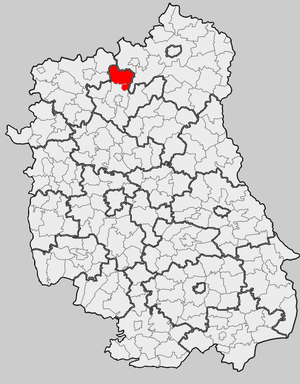
Kąkolewnica est une gmina rurale du powiat de Radzyń Podlaski, dans la Voïvodie de Lublin, dans l'est de la Pologne.